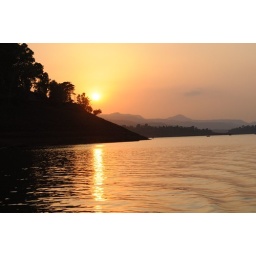
This sun set was shot during my boat ride in Tapola river near Mahableshwar.A wonderful place to visit.